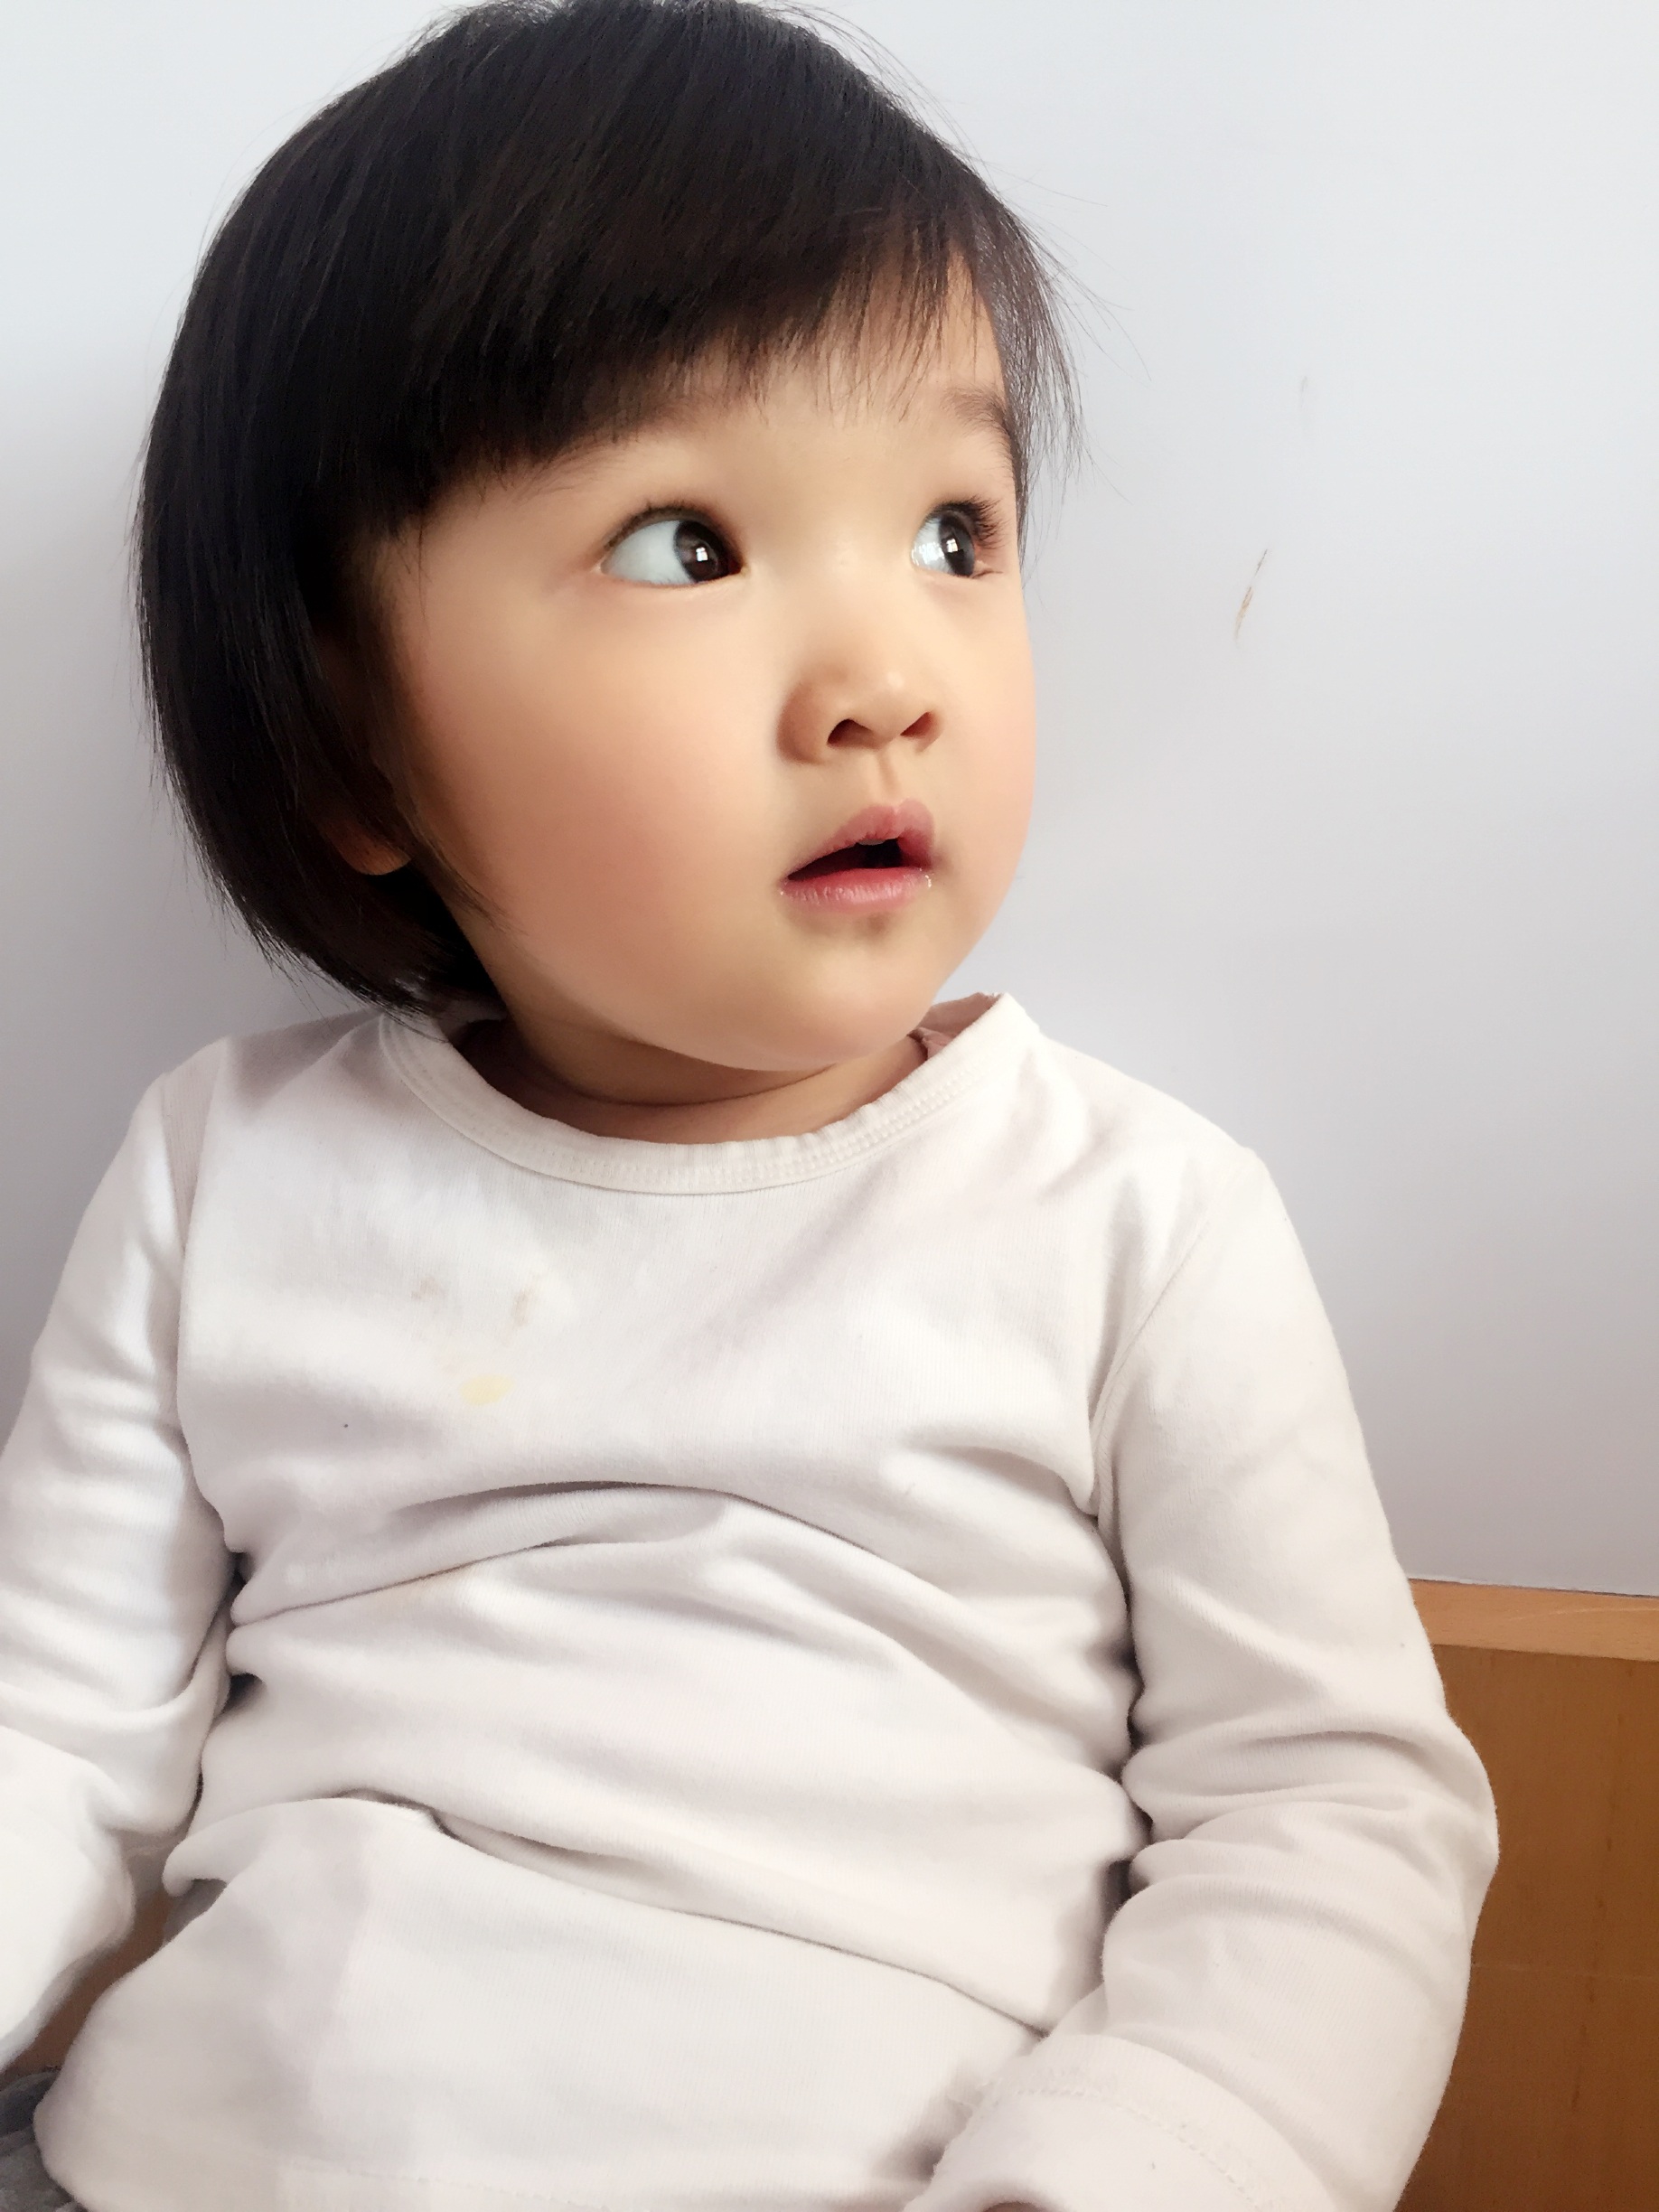
face, facial expression, person, white, child, infant, human positions, nose, girl, toddler, skin, smile, boy, portrait, head, organ, portrait photography, eye